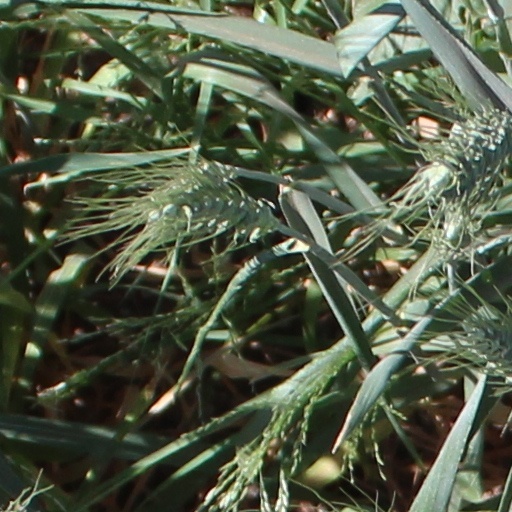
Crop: wheat